110th Cavalry Division (Soviet Union)

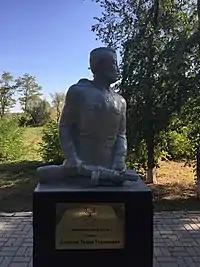
Monument to Erdni Delikov in Razdorskaya village

Between 27 and 29 July, the 110th fought a series of defensive battles around Tuzlukov, Krasniy and Veseliy in the vicinity of the Manych. Having suffered heavy casualties it withdrew under the orders of the 37th Army commander. Unable to build an adequate distance from German motorized troops to regroup and suffering losses as a result of German air supremacy it made a fighting retreat to Mozdok. The unit broke into numerous columns in order to minimize casualties; the bulk of its forces marched through Bashanta and Voroshilovsk. It clashed with enemy troops at Salsk, Sandata, Sablino and north-east of Voroshilovsk. In the middle of August, a part of the division took up defense positions at Voznesenskaya outside Mozdok, while a smaller group retreated to Maykop and Astrakhan. In the Northern Caucasus elements of the 110th merged into the 4th Guards Cavalry Corps, while in Astrakhan they came under the control of the 28th Army. The core of the division, stationed at Voznesenskaya, became an independent unit within the Northern Army Group of the Transcaucasian Front.